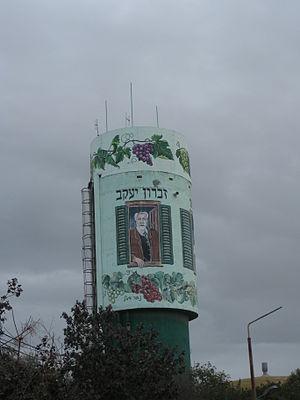
Zikhron Yaakov est une localité d'Israël installée sur le mont Carmel. Zikhron Yaakov a été fondé le 6 décembre 1882 par des membres des Amants de Sion. C'est la troisième localité juive fondée lors de la Première Aliyah.